Jack the Giantkiller

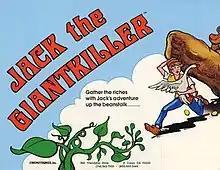

Jack the Giantkiller is a 1982 arcade game developed and published by Cinematronics. It is based on the 19th-century English fairy tale "Jack and the Beanstalk". In Japan, the game was released as Treasure Hunt. There were no home console ports.